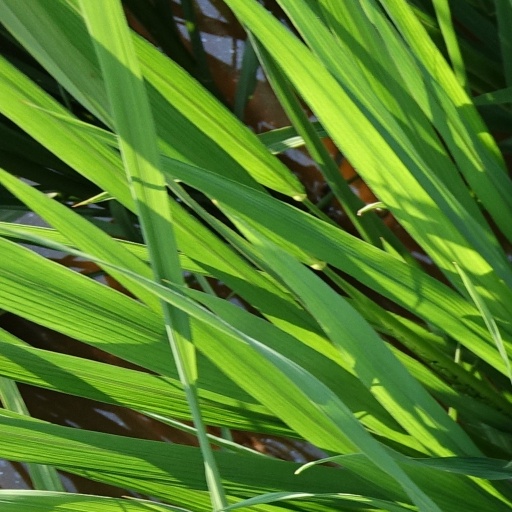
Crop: rice